Municipal Theatre Ignacio A. Pane

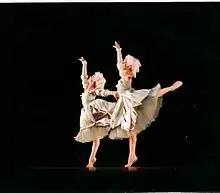
Classical dance

The theatre's auditorium has a form of a horseshoe, with a total seating capacity of 700, divided into 2 parts: